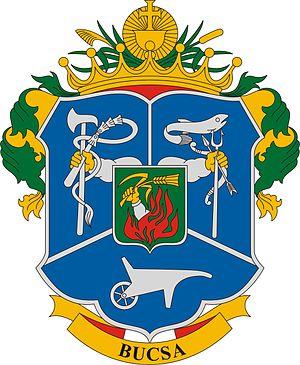
Bucsa est un village et une commune du comitat de Békés en Hongrie.